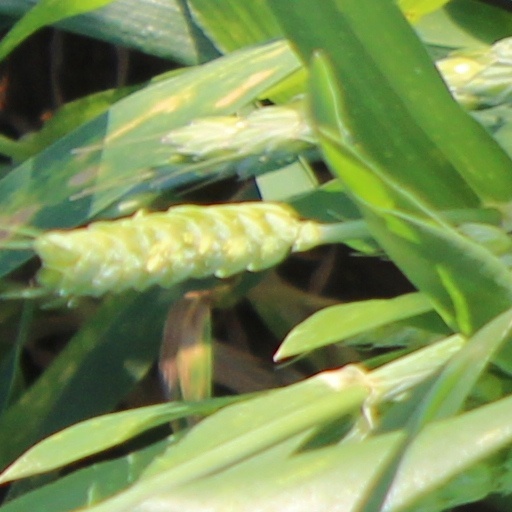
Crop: wheat